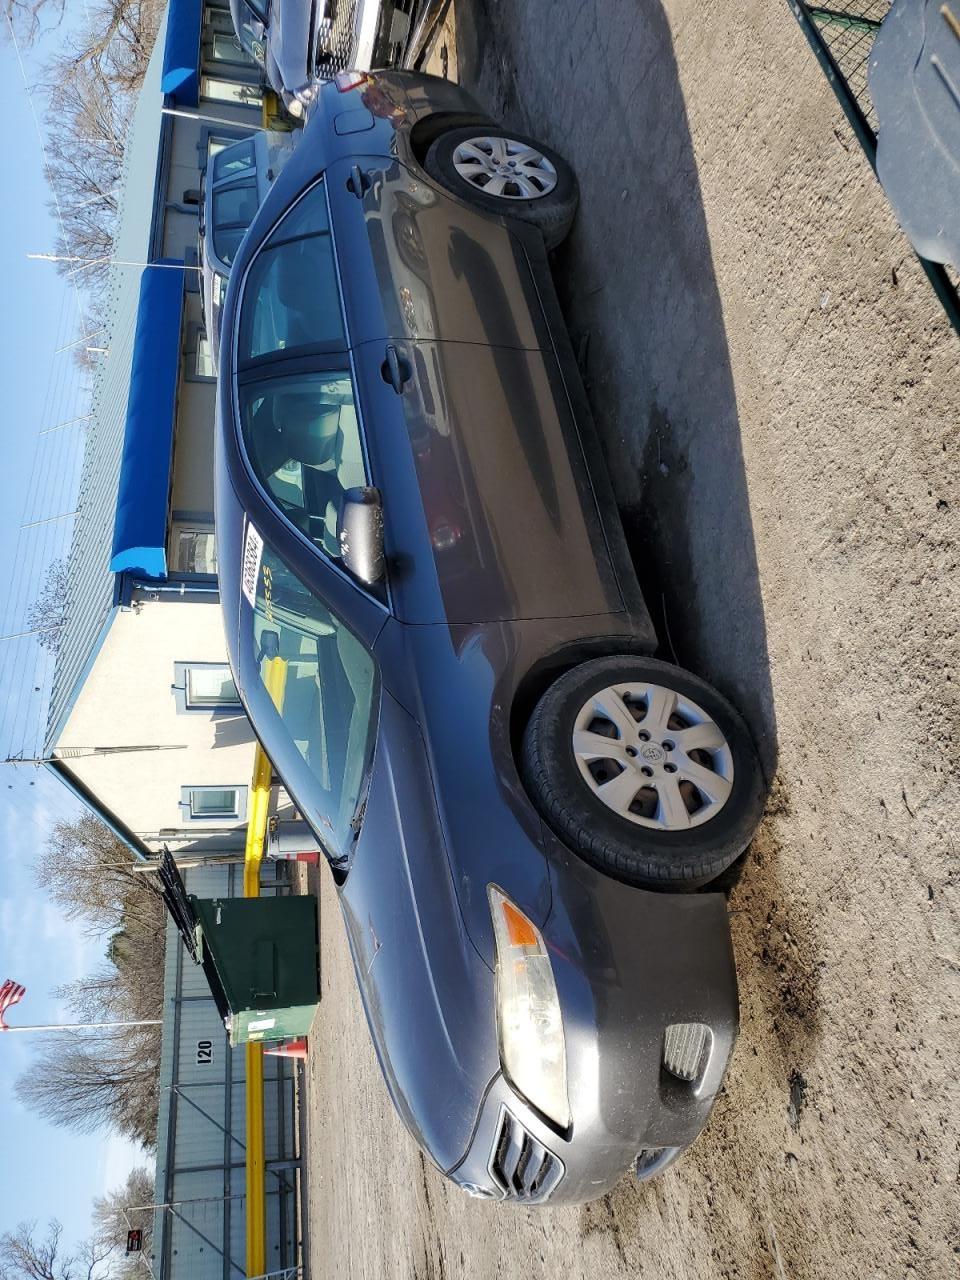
Aucun dommage détecté.
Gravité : aucun